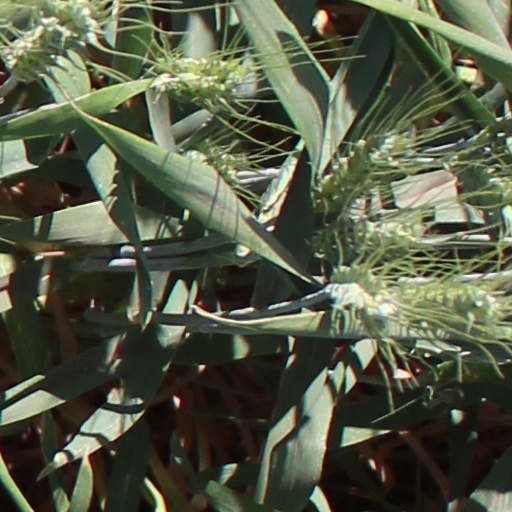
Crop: wheat